John Knight (Exmoor pioneer)

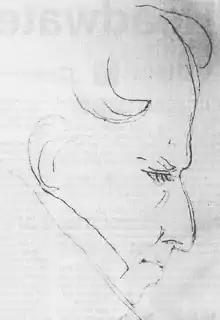
Profile sketch portrait of John Knight, from commonplace book of his daughter Isabella. Edward Lear Collection, British Museum

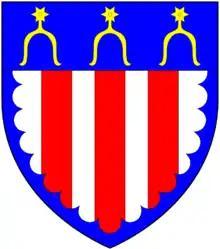
Arms of Knight: "Argent, three pales gules within a bordure engrailed azure on a chief of the last three spurs or"

John Knight (1765–1850) of Lea Castle, Wolverley, of 52 Portland Place in London, and of Simonsbath House, Exmoor, Somerset, was an agricultural pioneer who commenced the reclamation of the barren moorland of the former royal forest of Exmoor in Devon and Somerset, England.